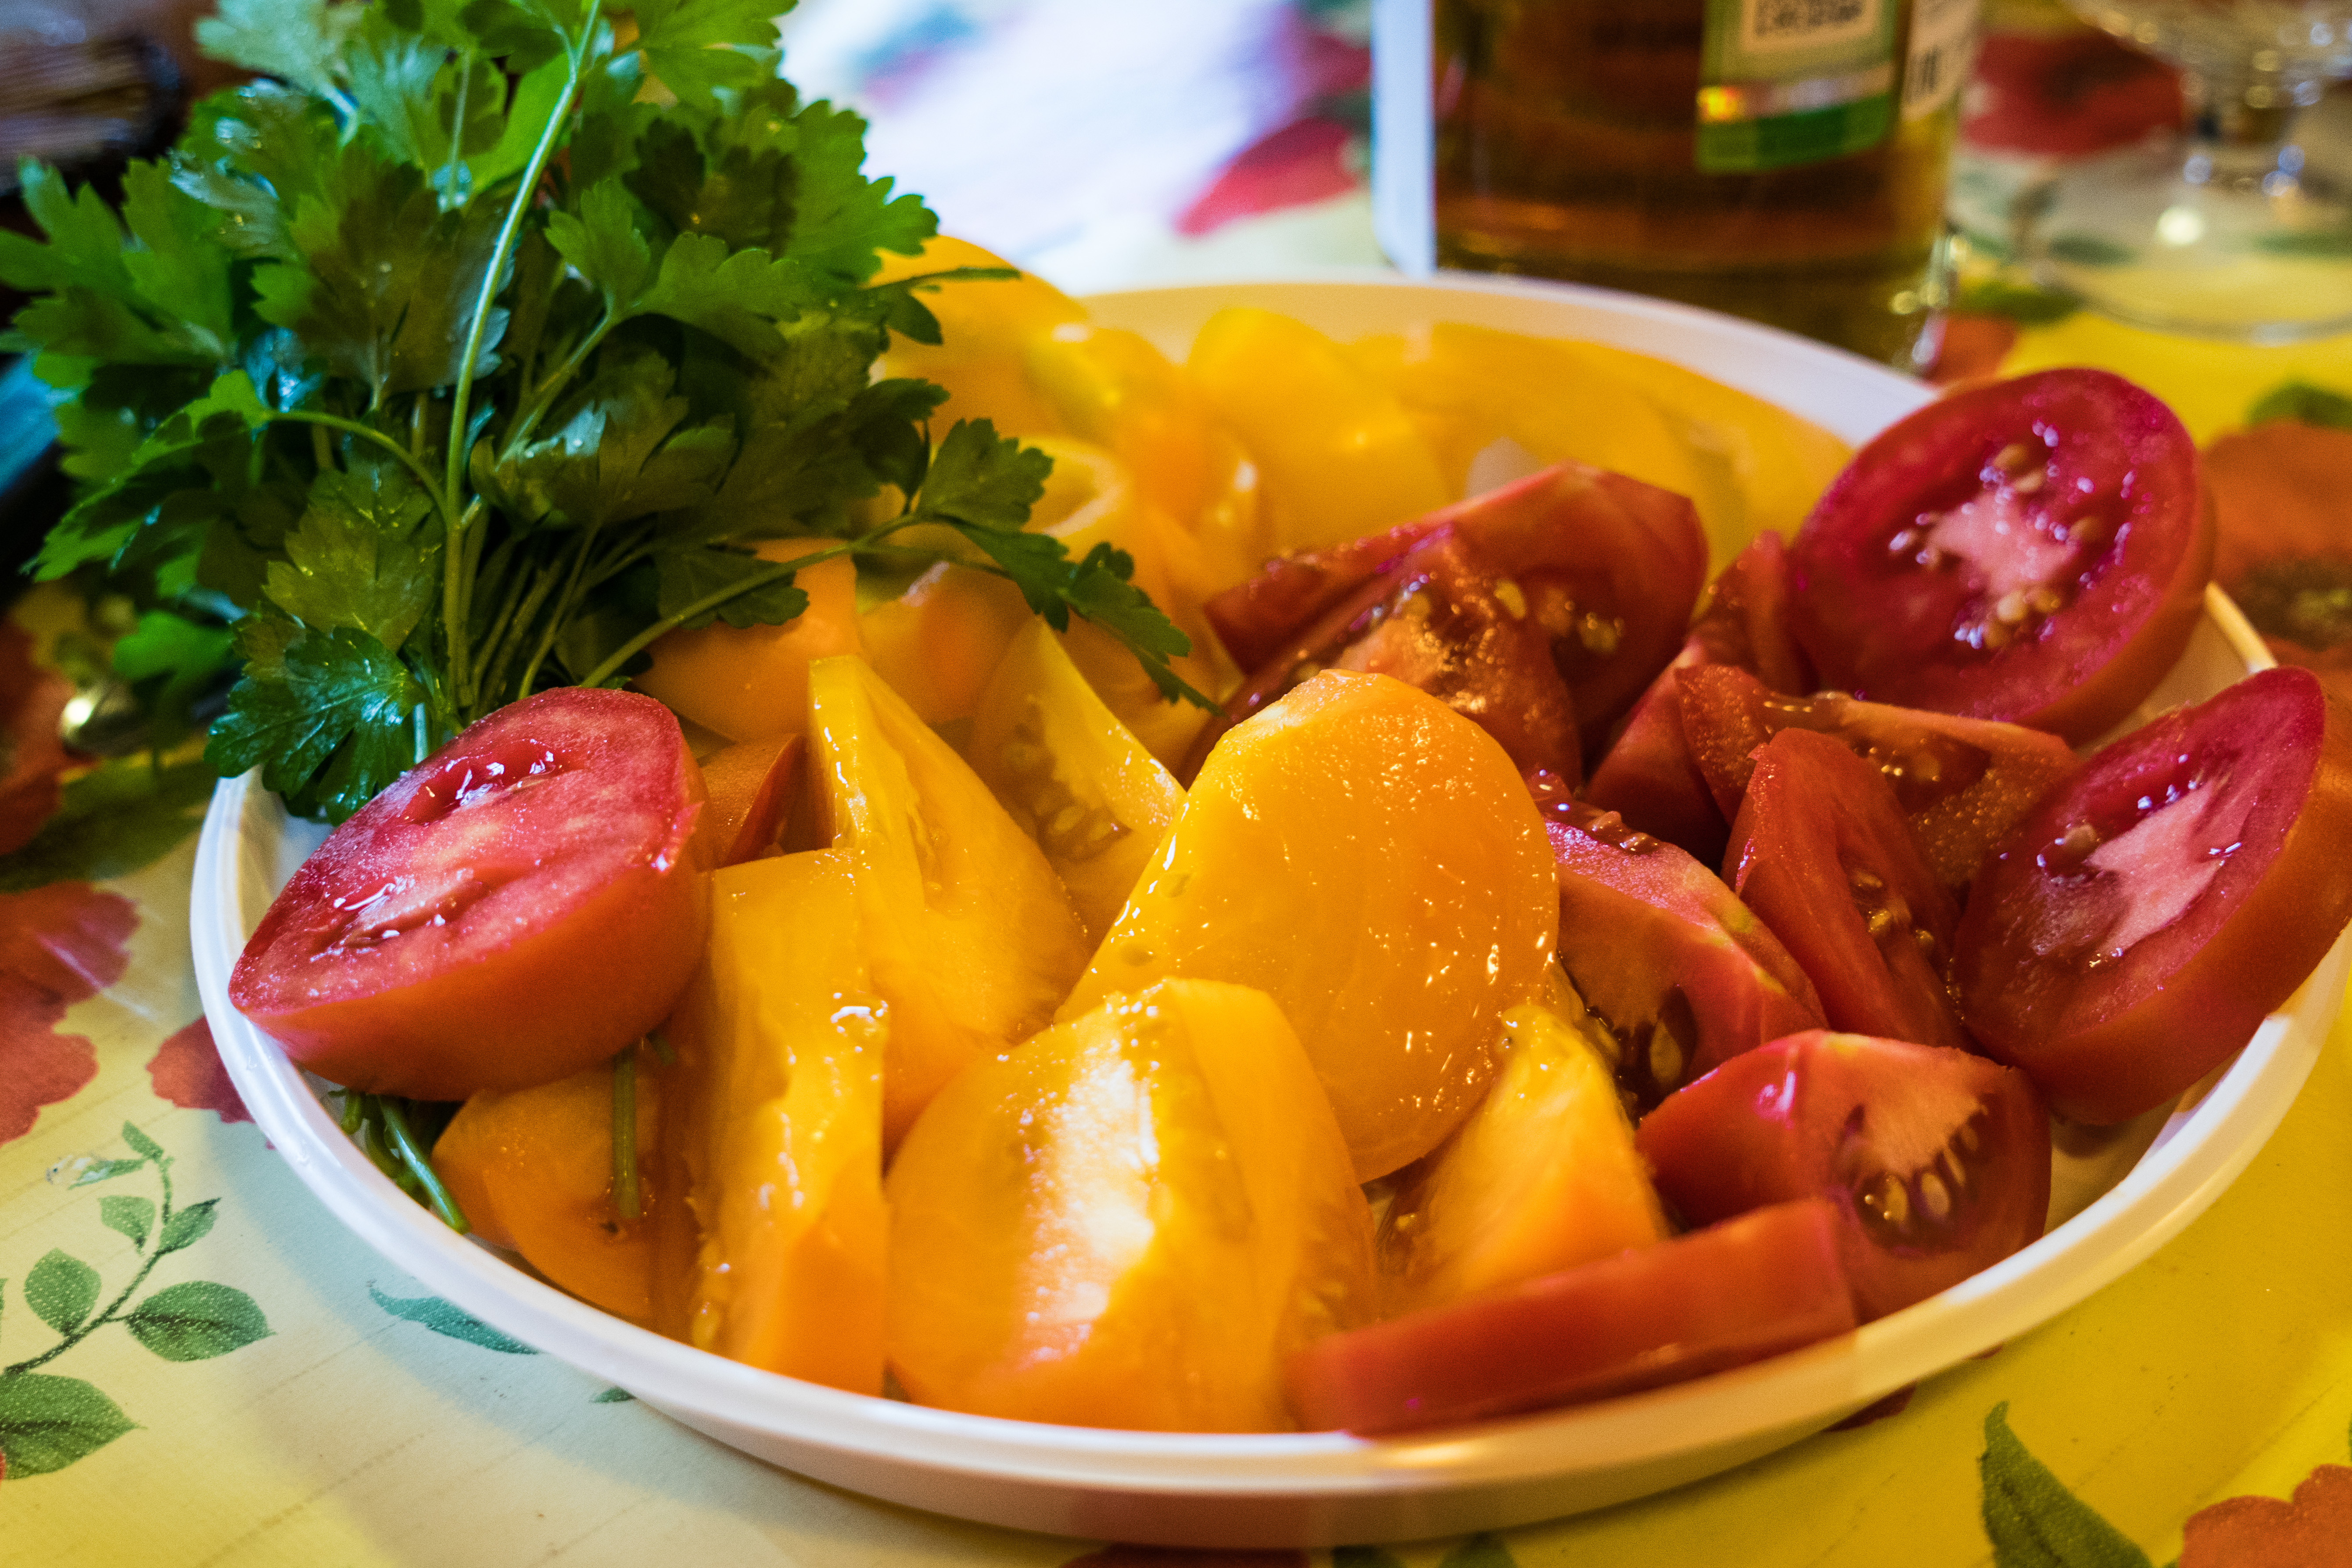
tomatoes, vegetables, cut, parsley, greens, food, healthy, fresh, tomato, nutrition, vitamins, produce, tableware, drinkware, dishware, leaf vegetable, alcohol, ingredient, root vegetable, salad, vegetable, alcoholic beverage, fruit salad, distilled beverage, whole food, natural foods, barware, dish, serveware, garnish, plate, herb, recipe, liqueur, coriander, superfood, vegetarian food, onion, la carte food, beer, bowl, side dish, fruit, beer glass, vegan nutrition, brunch, Bia h i